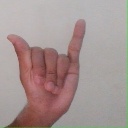
अक्षर: य